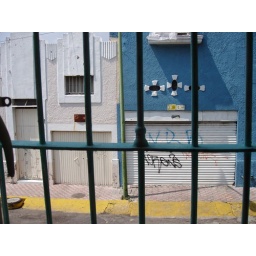
window in robin outside his front door's bedroom looking out